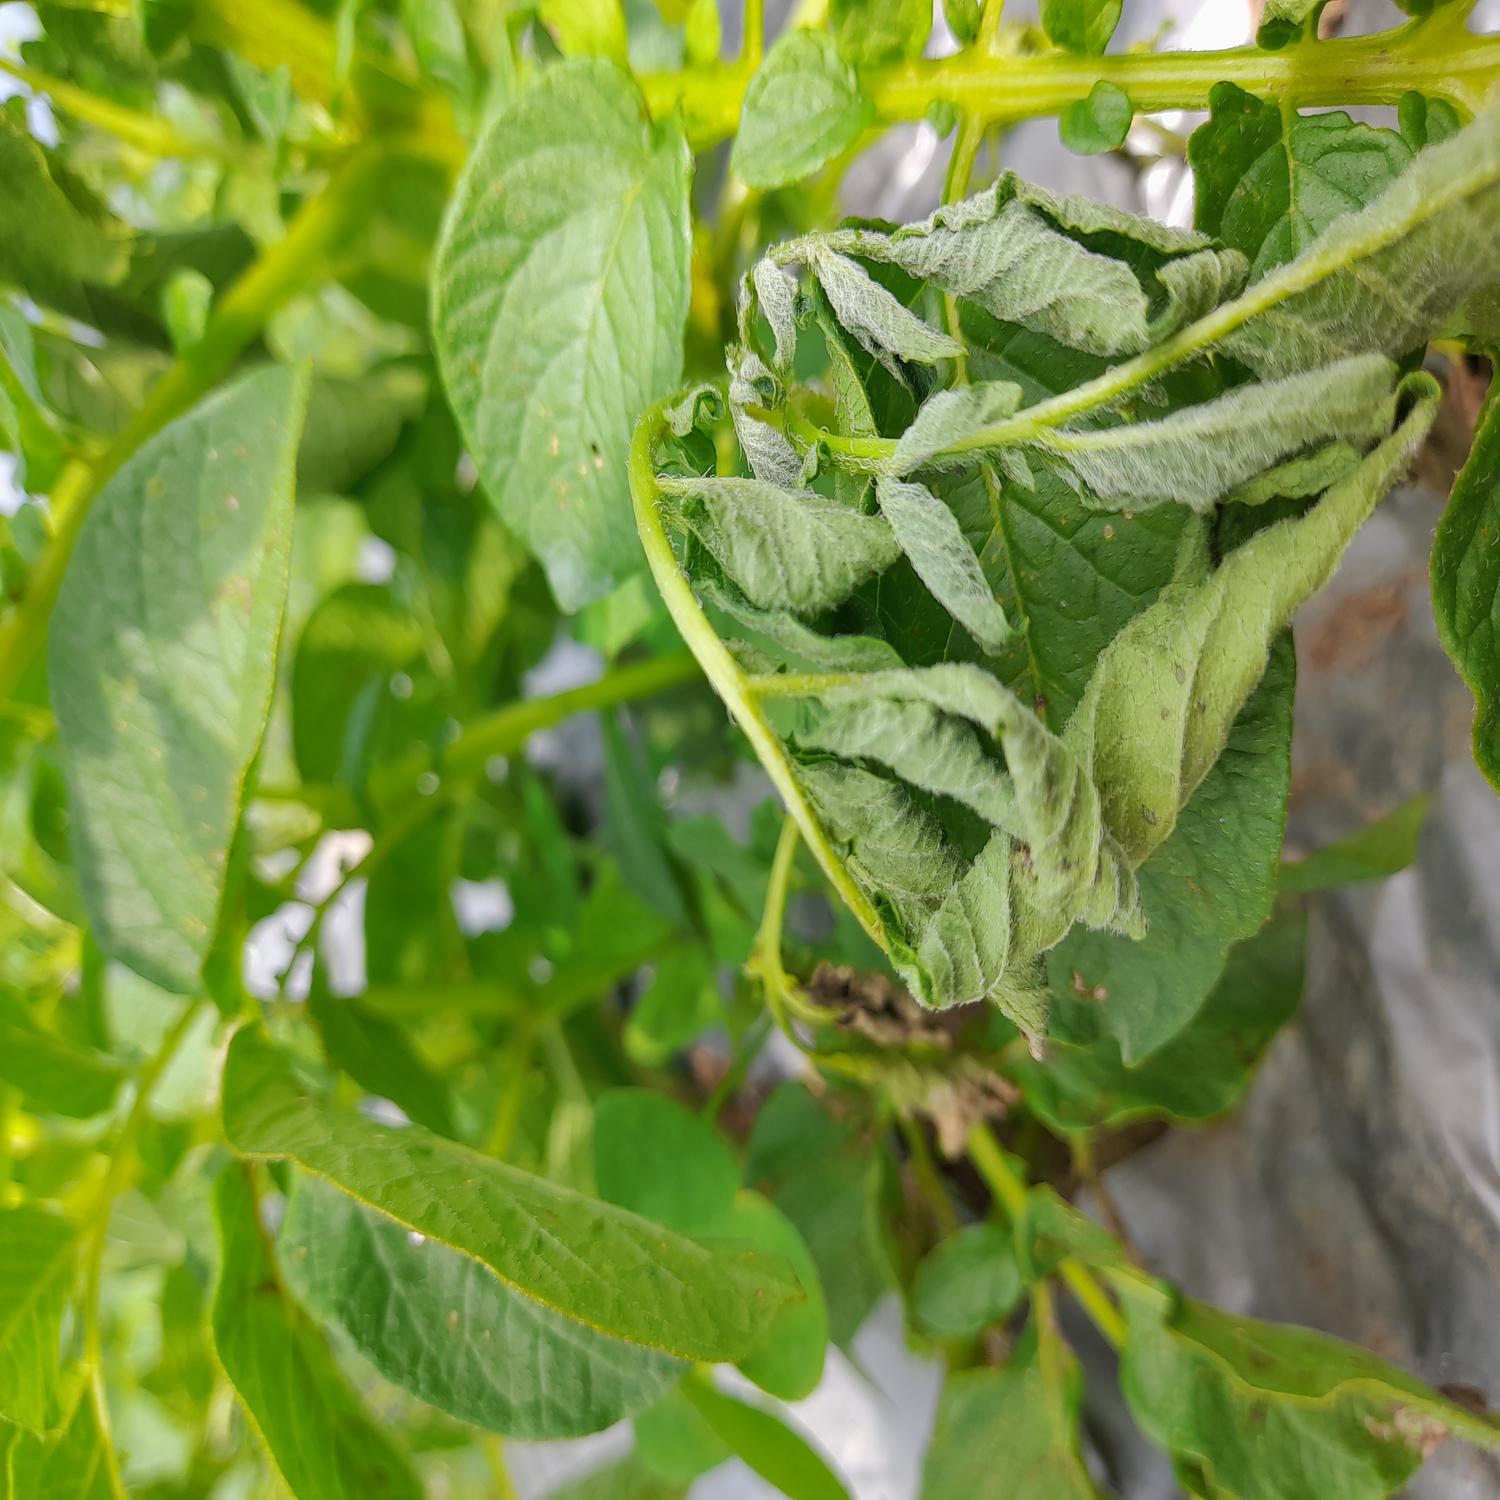
Label: Bacteria